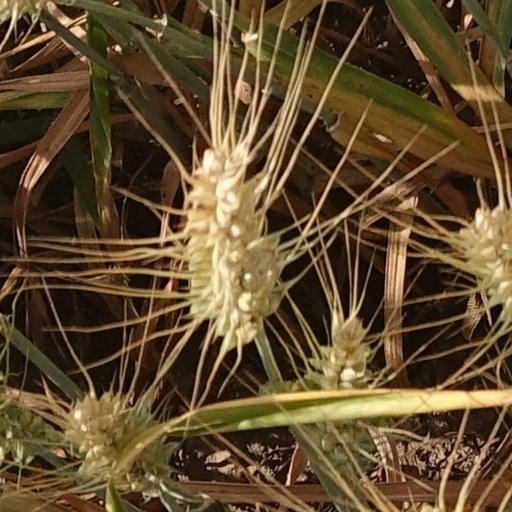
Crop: wheat